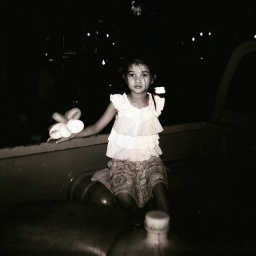
A little girl in the back of a pick-up truck